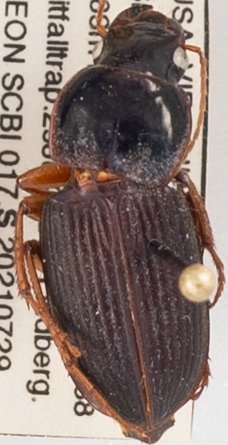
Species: Harpalus pensylvanicus
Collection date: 2021-07-29
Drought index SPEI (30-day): -0.54
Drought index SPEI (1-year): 0.32
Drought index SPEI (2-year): -0.24